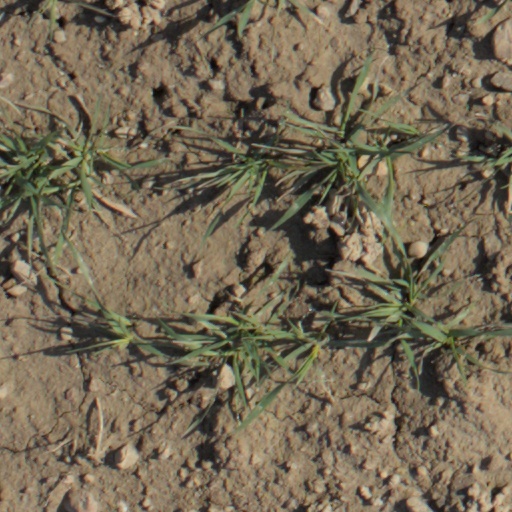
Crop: wheat